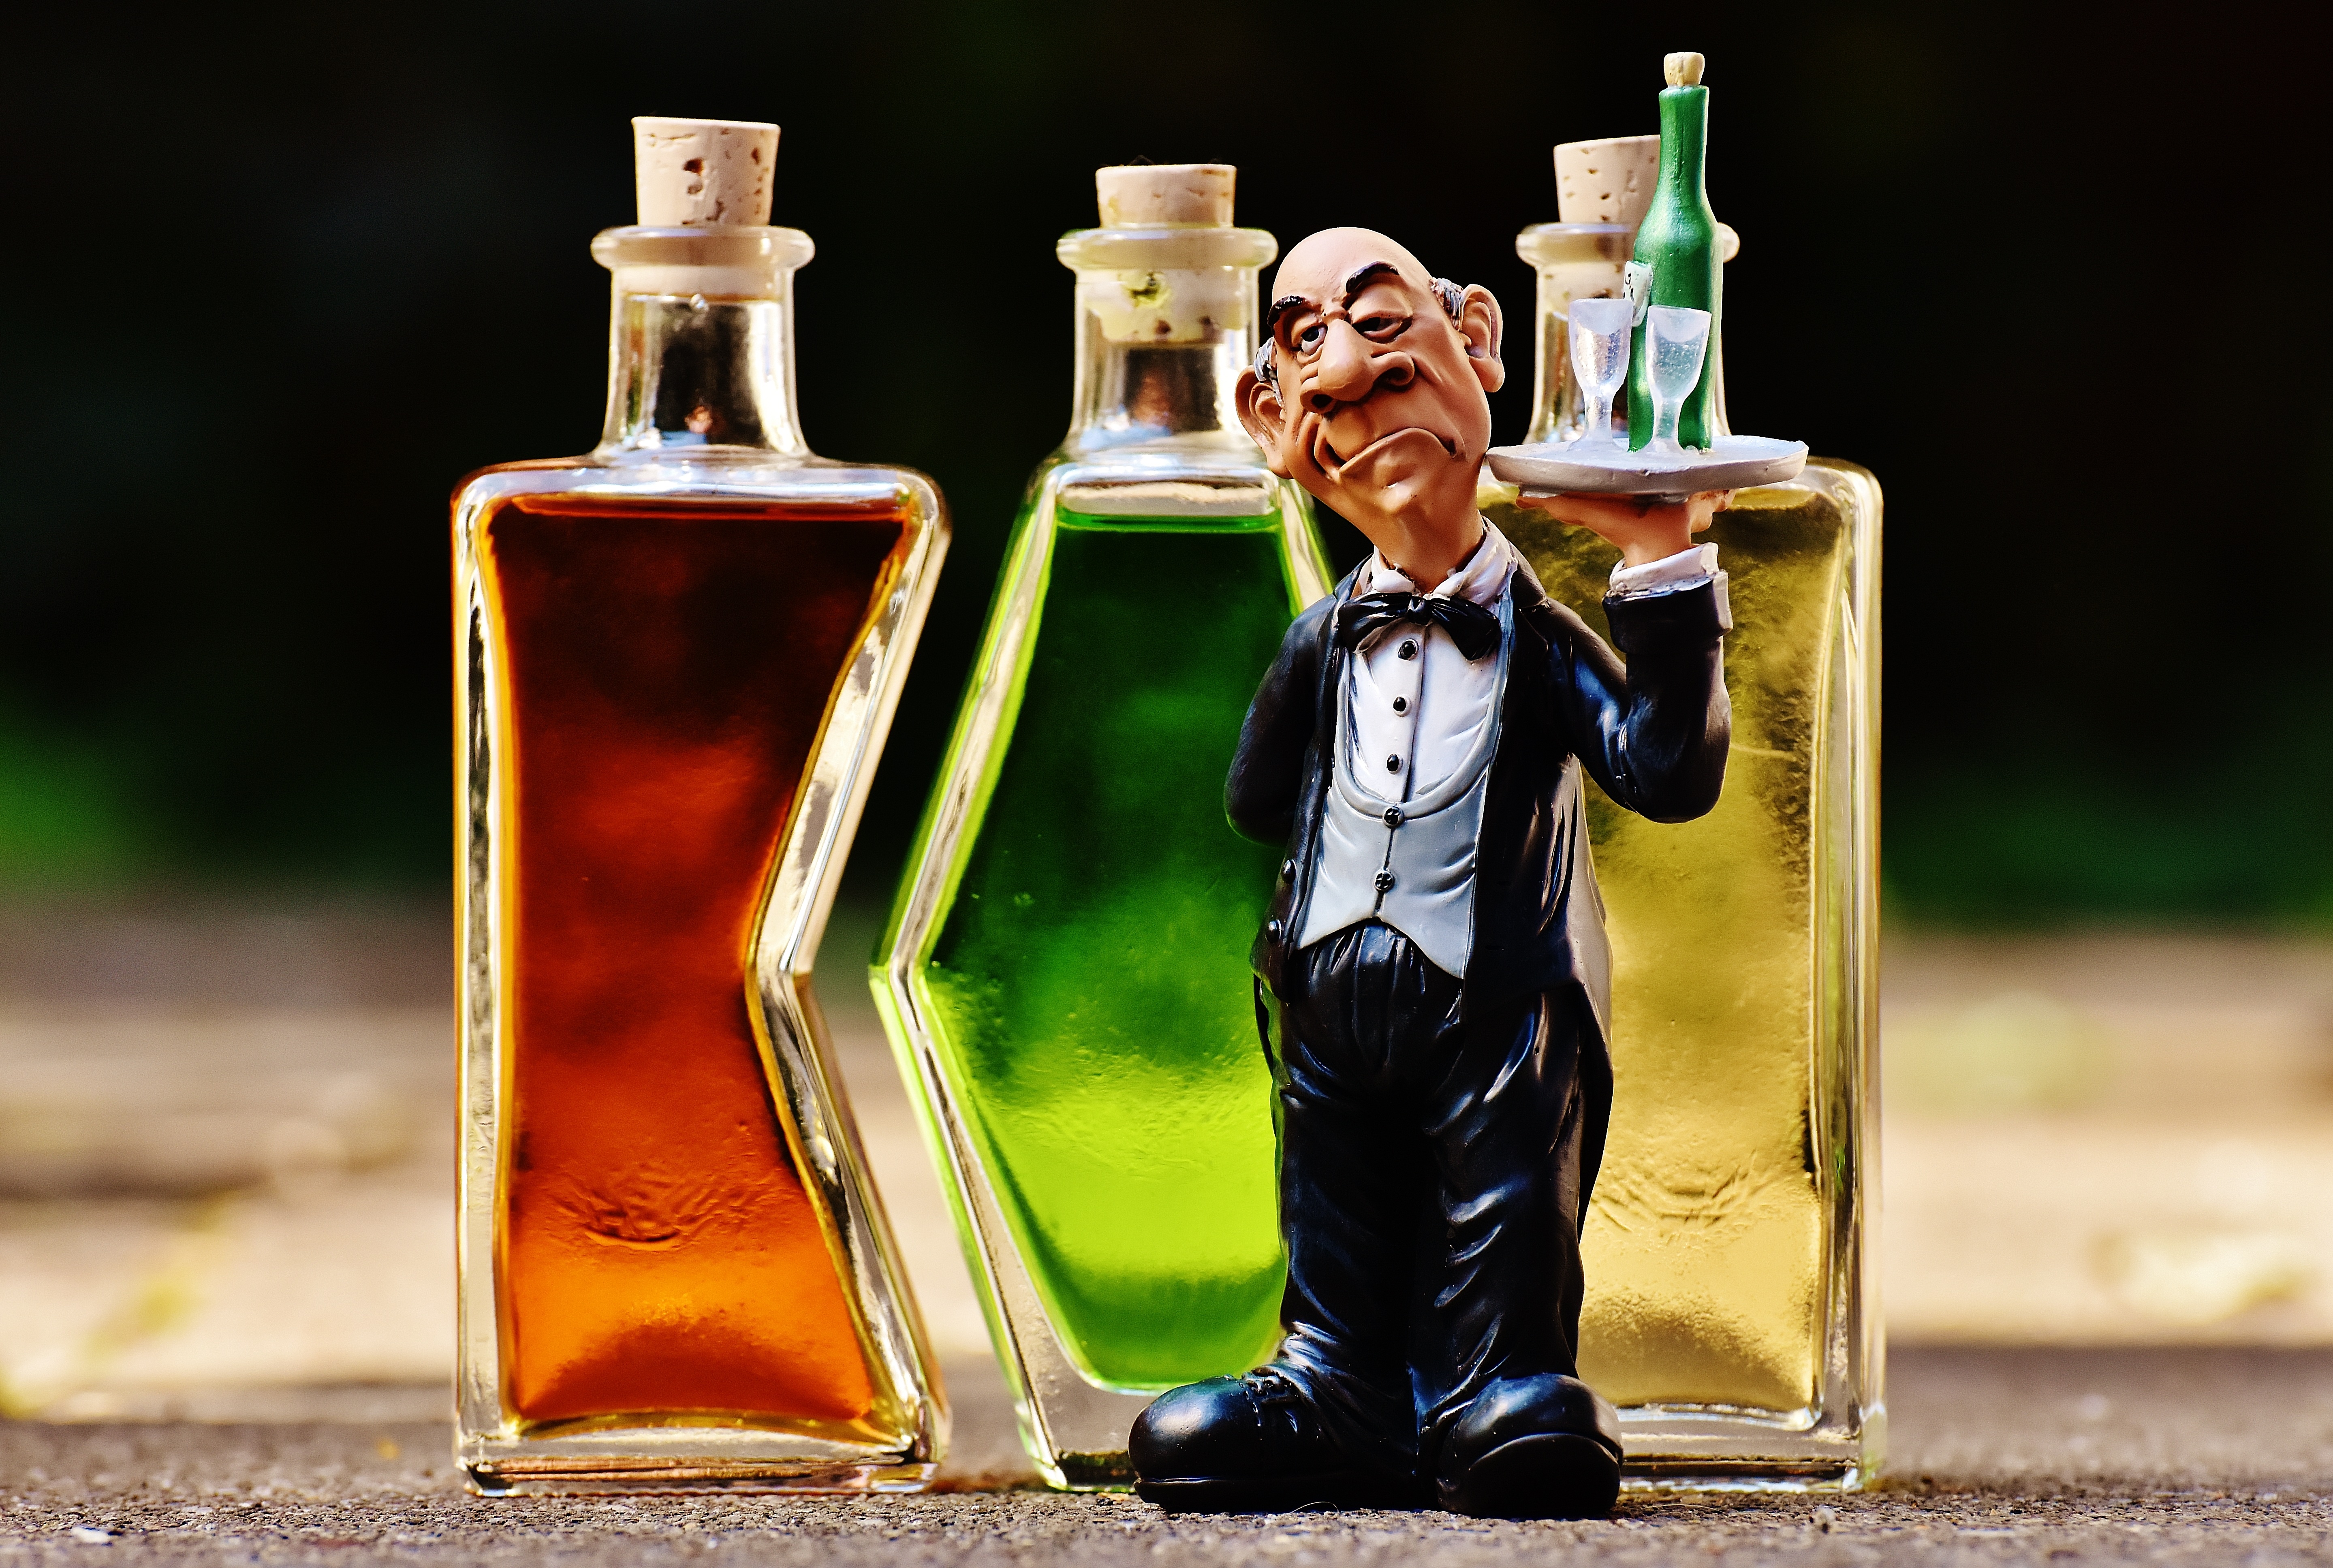
wine, sweet, cute, color, drink, bottle, yellow, waiter, alcohol, cocktail, wine bottle, fig, glass bottle, fun, bottles, funny, figures, liqueur, benefit from, perfume, coziness, beverages, distilled beverage, drinkware